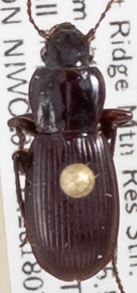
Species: Pterostichus restrictus
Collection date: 2018-07-03
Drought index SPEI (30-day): -0.82
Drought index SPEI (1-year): -0.692
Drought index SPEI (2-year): -0.1